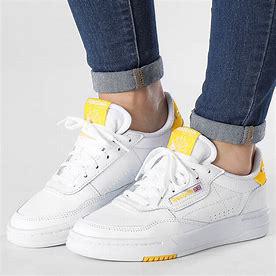
Brand: Reebok
Model: Court Peak